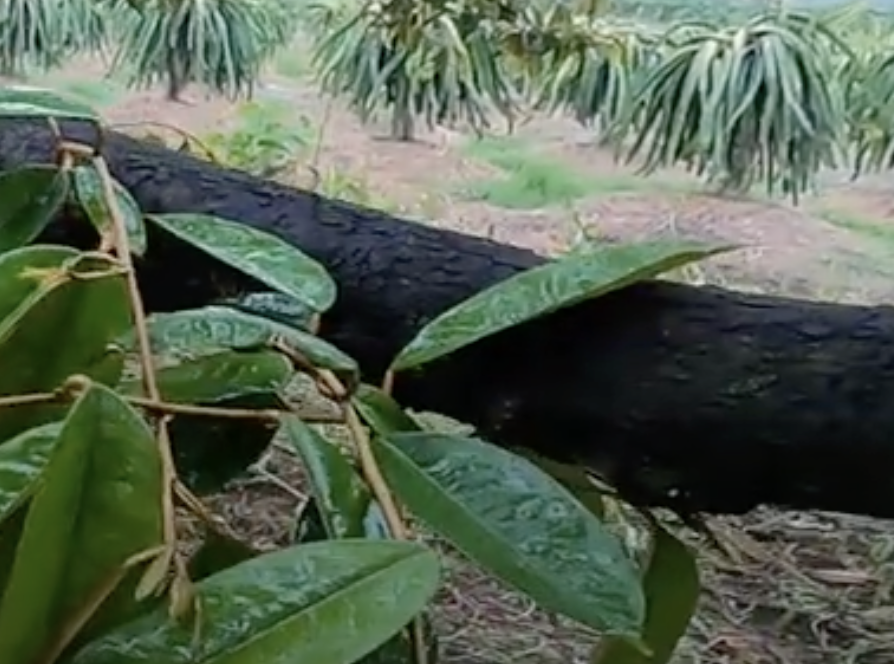
Label: sooty_mold